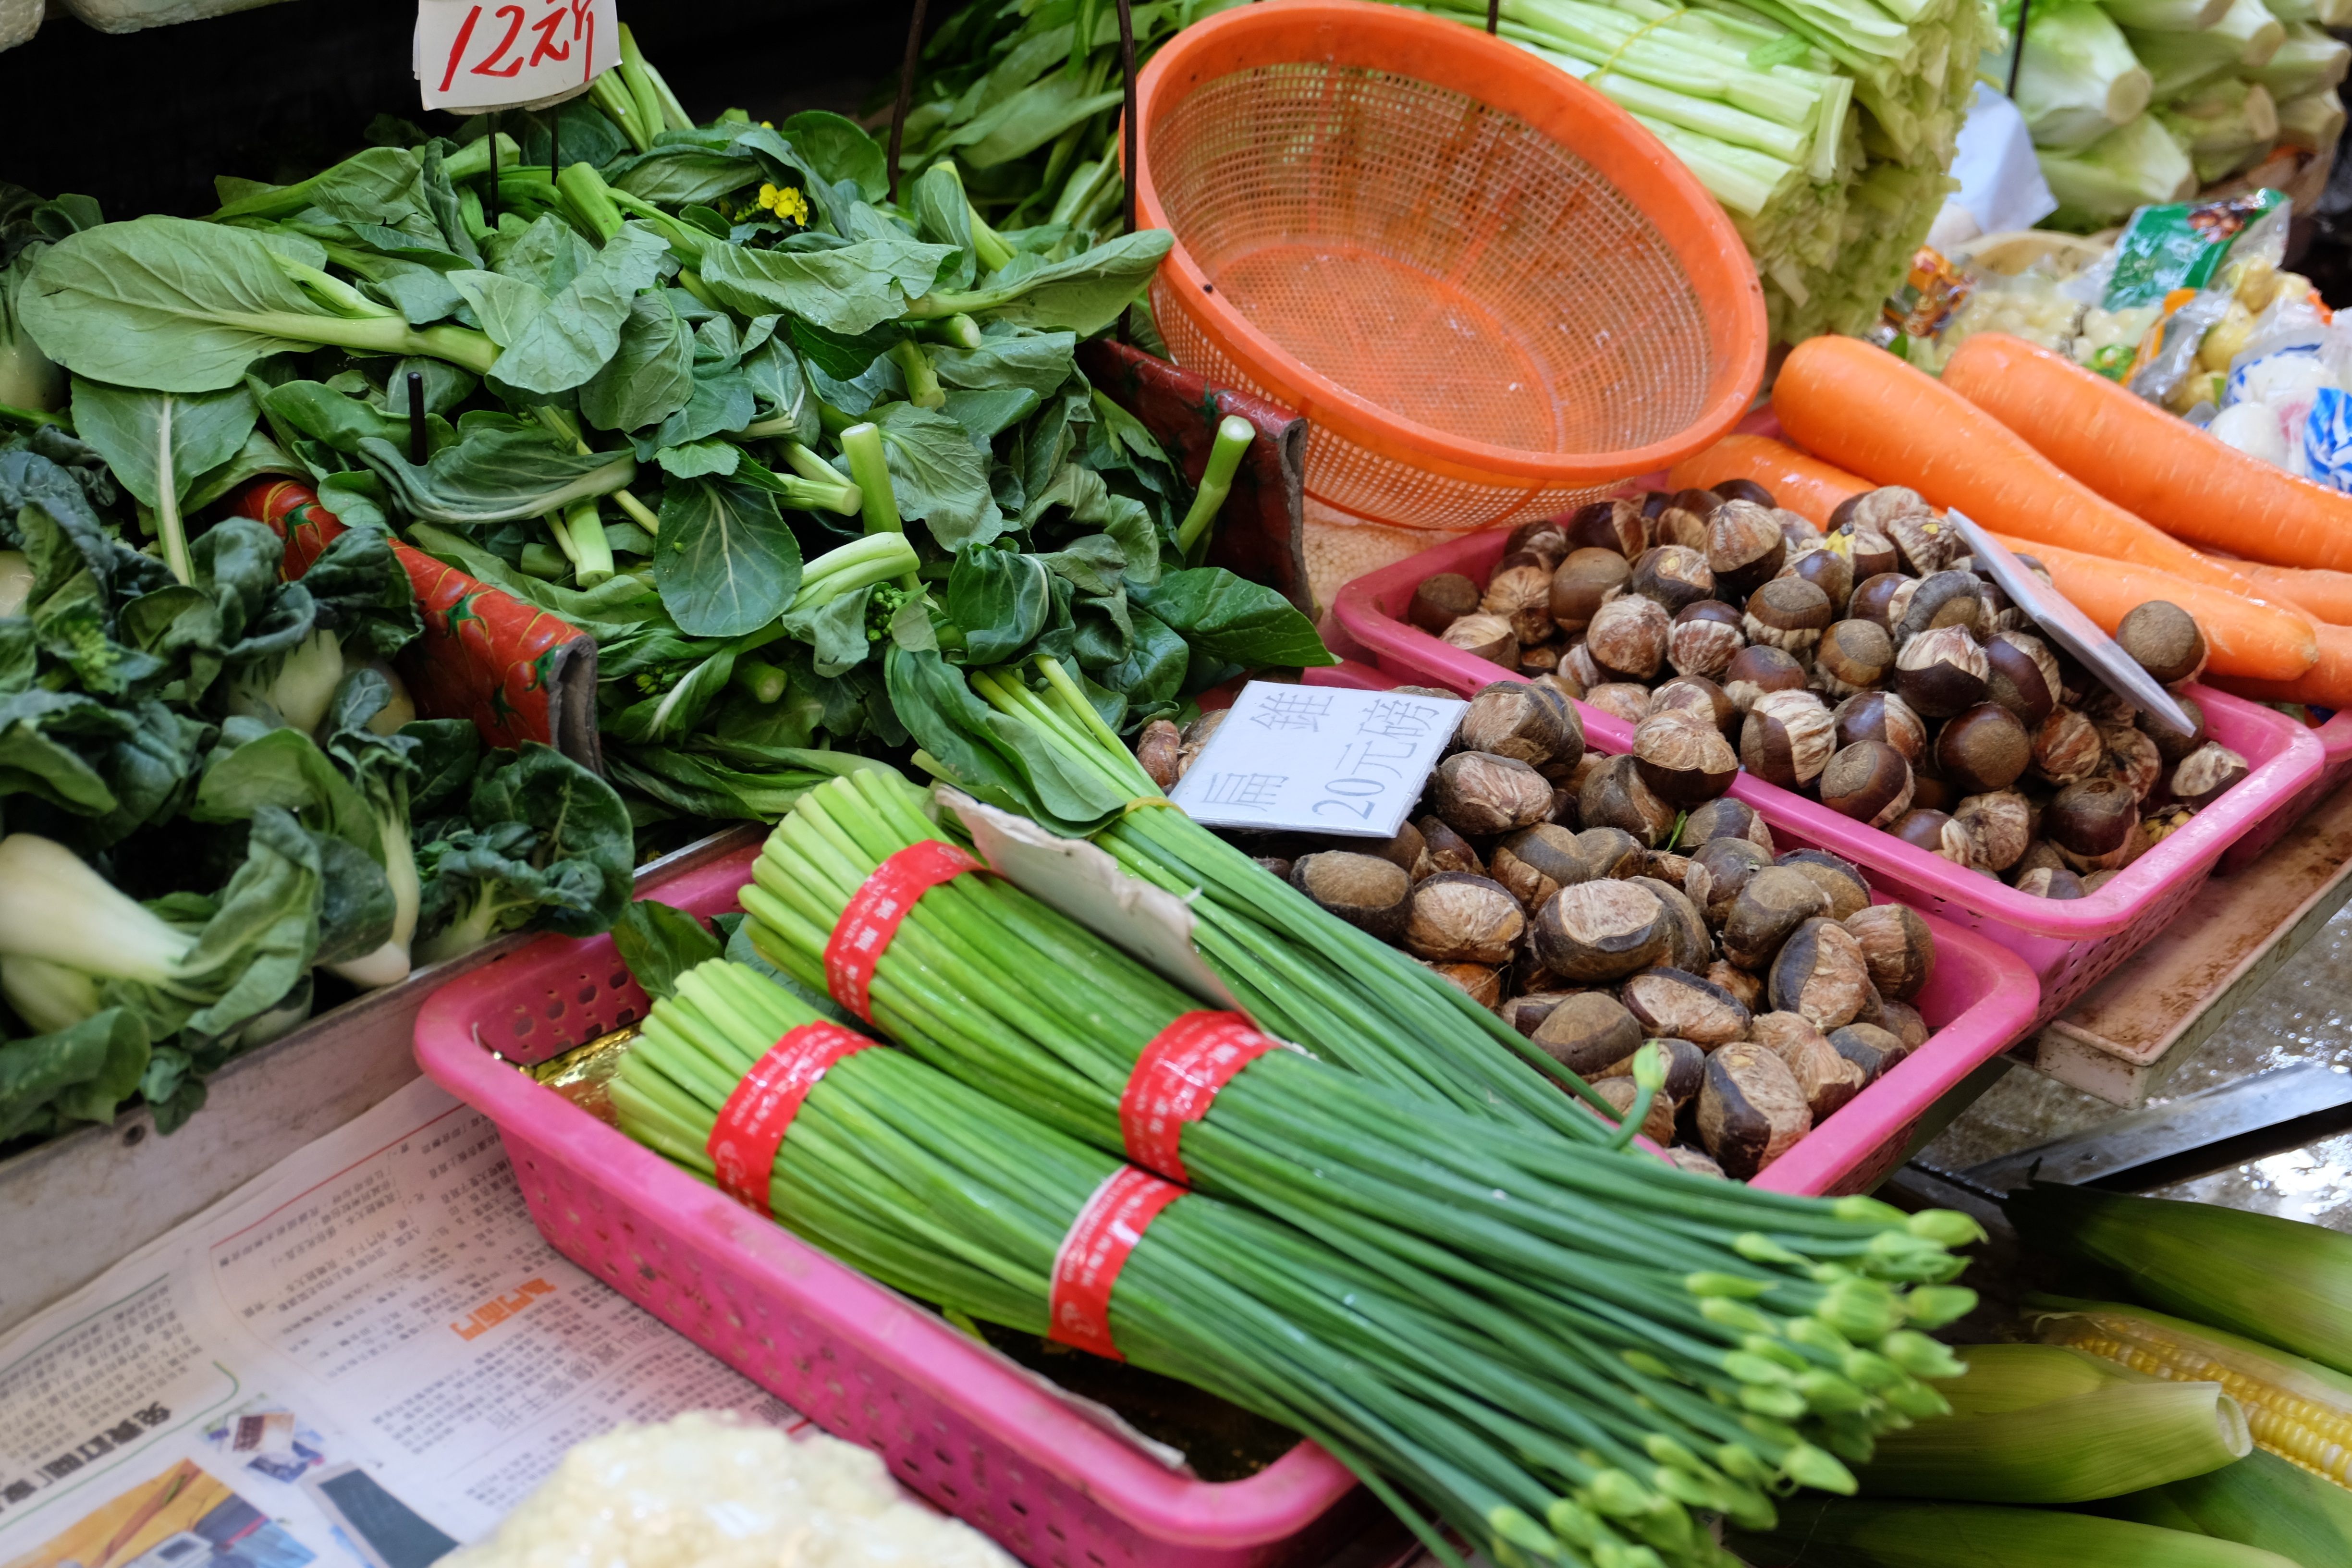
dish, meal, food, produce, vegetable, bazaar, ingredients, local food, traditions market